Religion in Malaysia

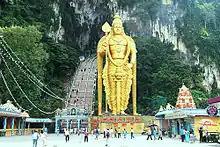
The Batu Caves have the tallest Lord Murugan statue in the world.

A Chinese population known as the Hui people practised Islam yet retained Chinese culture and have unique traditions. Communities existed in Singapore, Pangkor Island, and Sitiawan before the Second World War. The last established community, in Penang, was dispersed when they were evicted from their homes due to development projects.